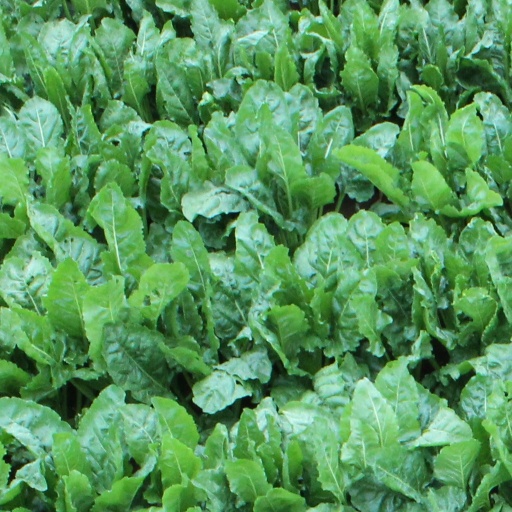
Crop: sugar beet